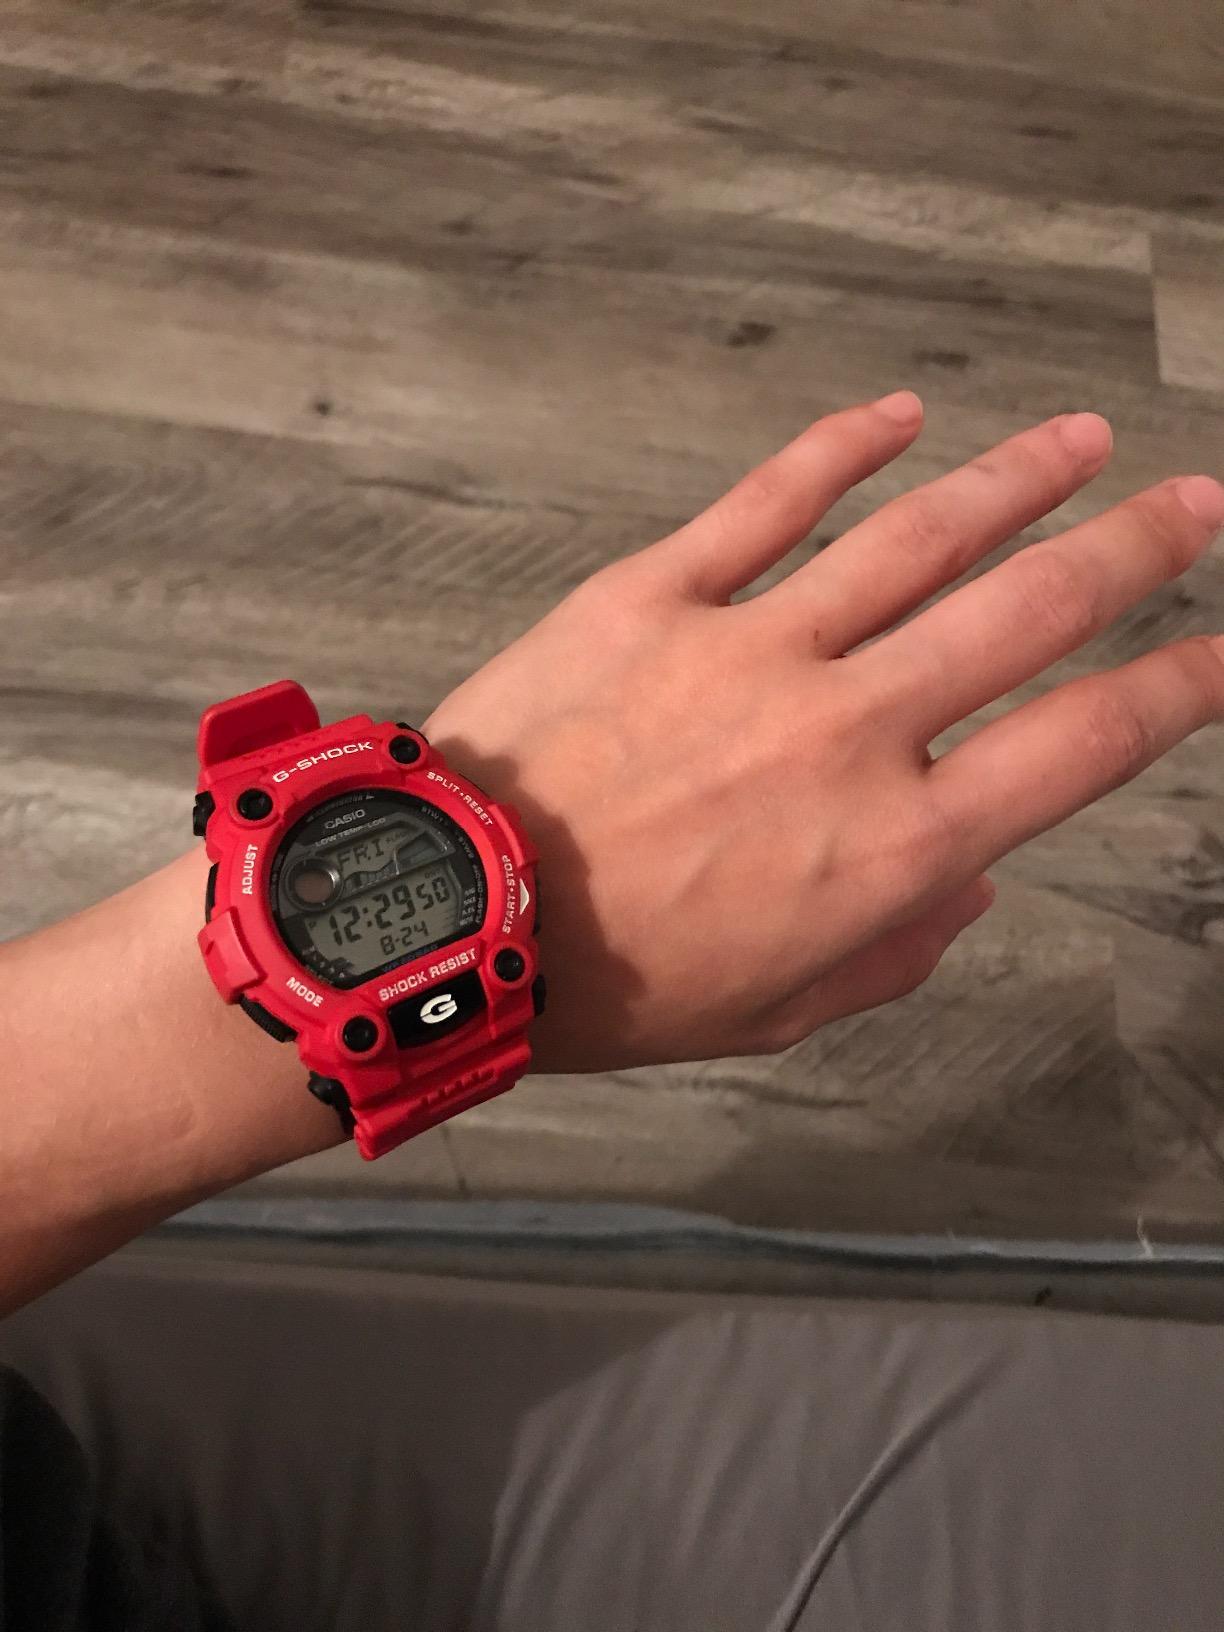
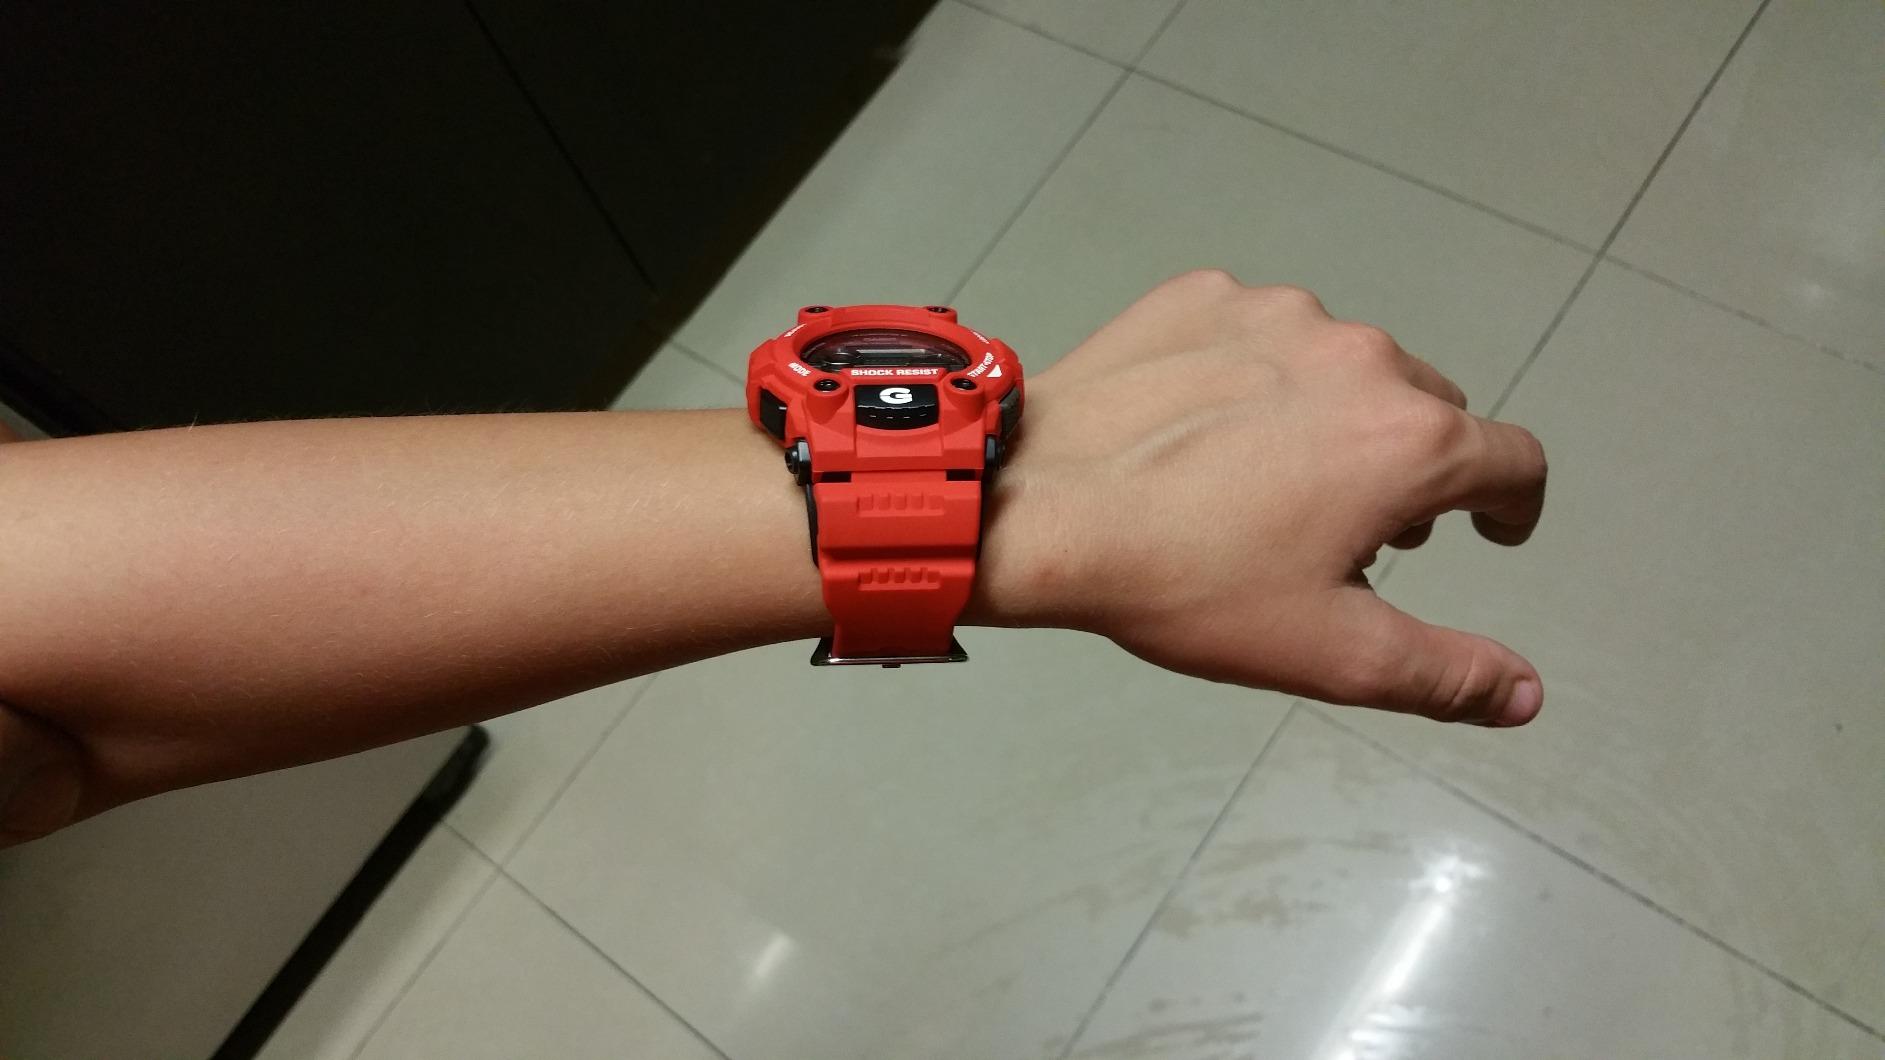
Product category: accessories_watch
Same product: yes